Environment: real
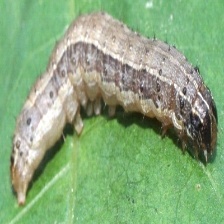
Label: fall_armyworm